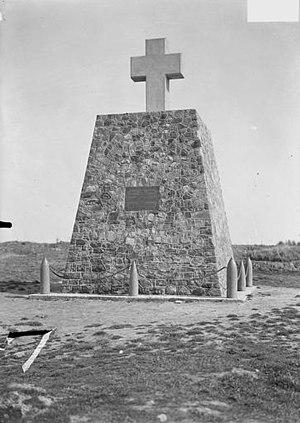
Thélus est une commune française située dans le département du Pas-de-Calais en région Hauts-de-France.